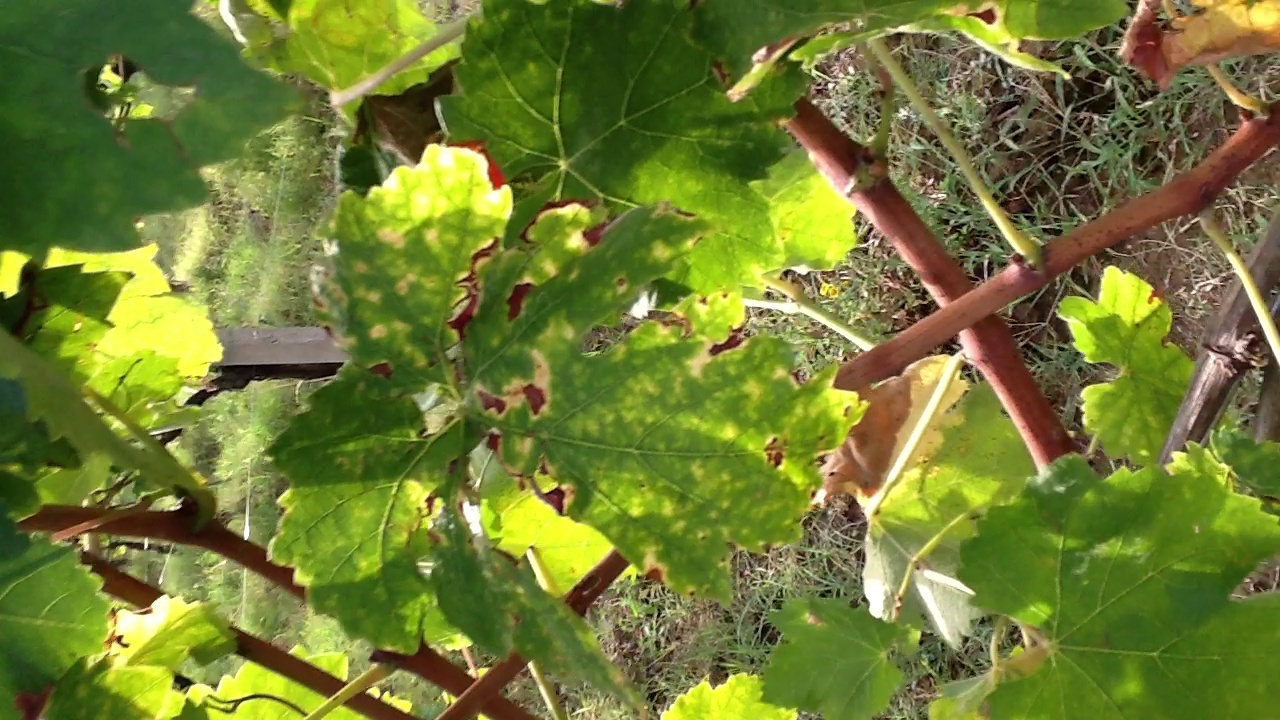
Label: esca